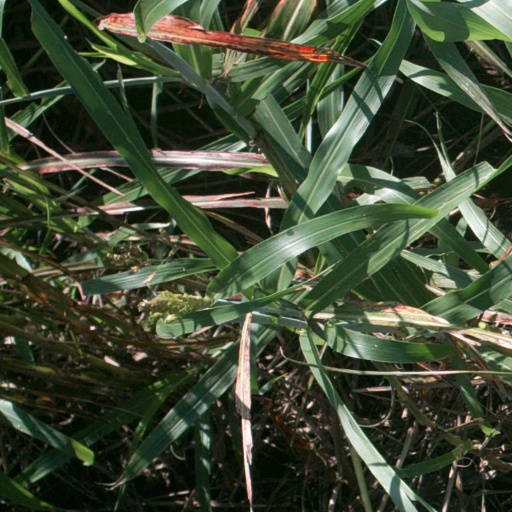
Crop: sorghum